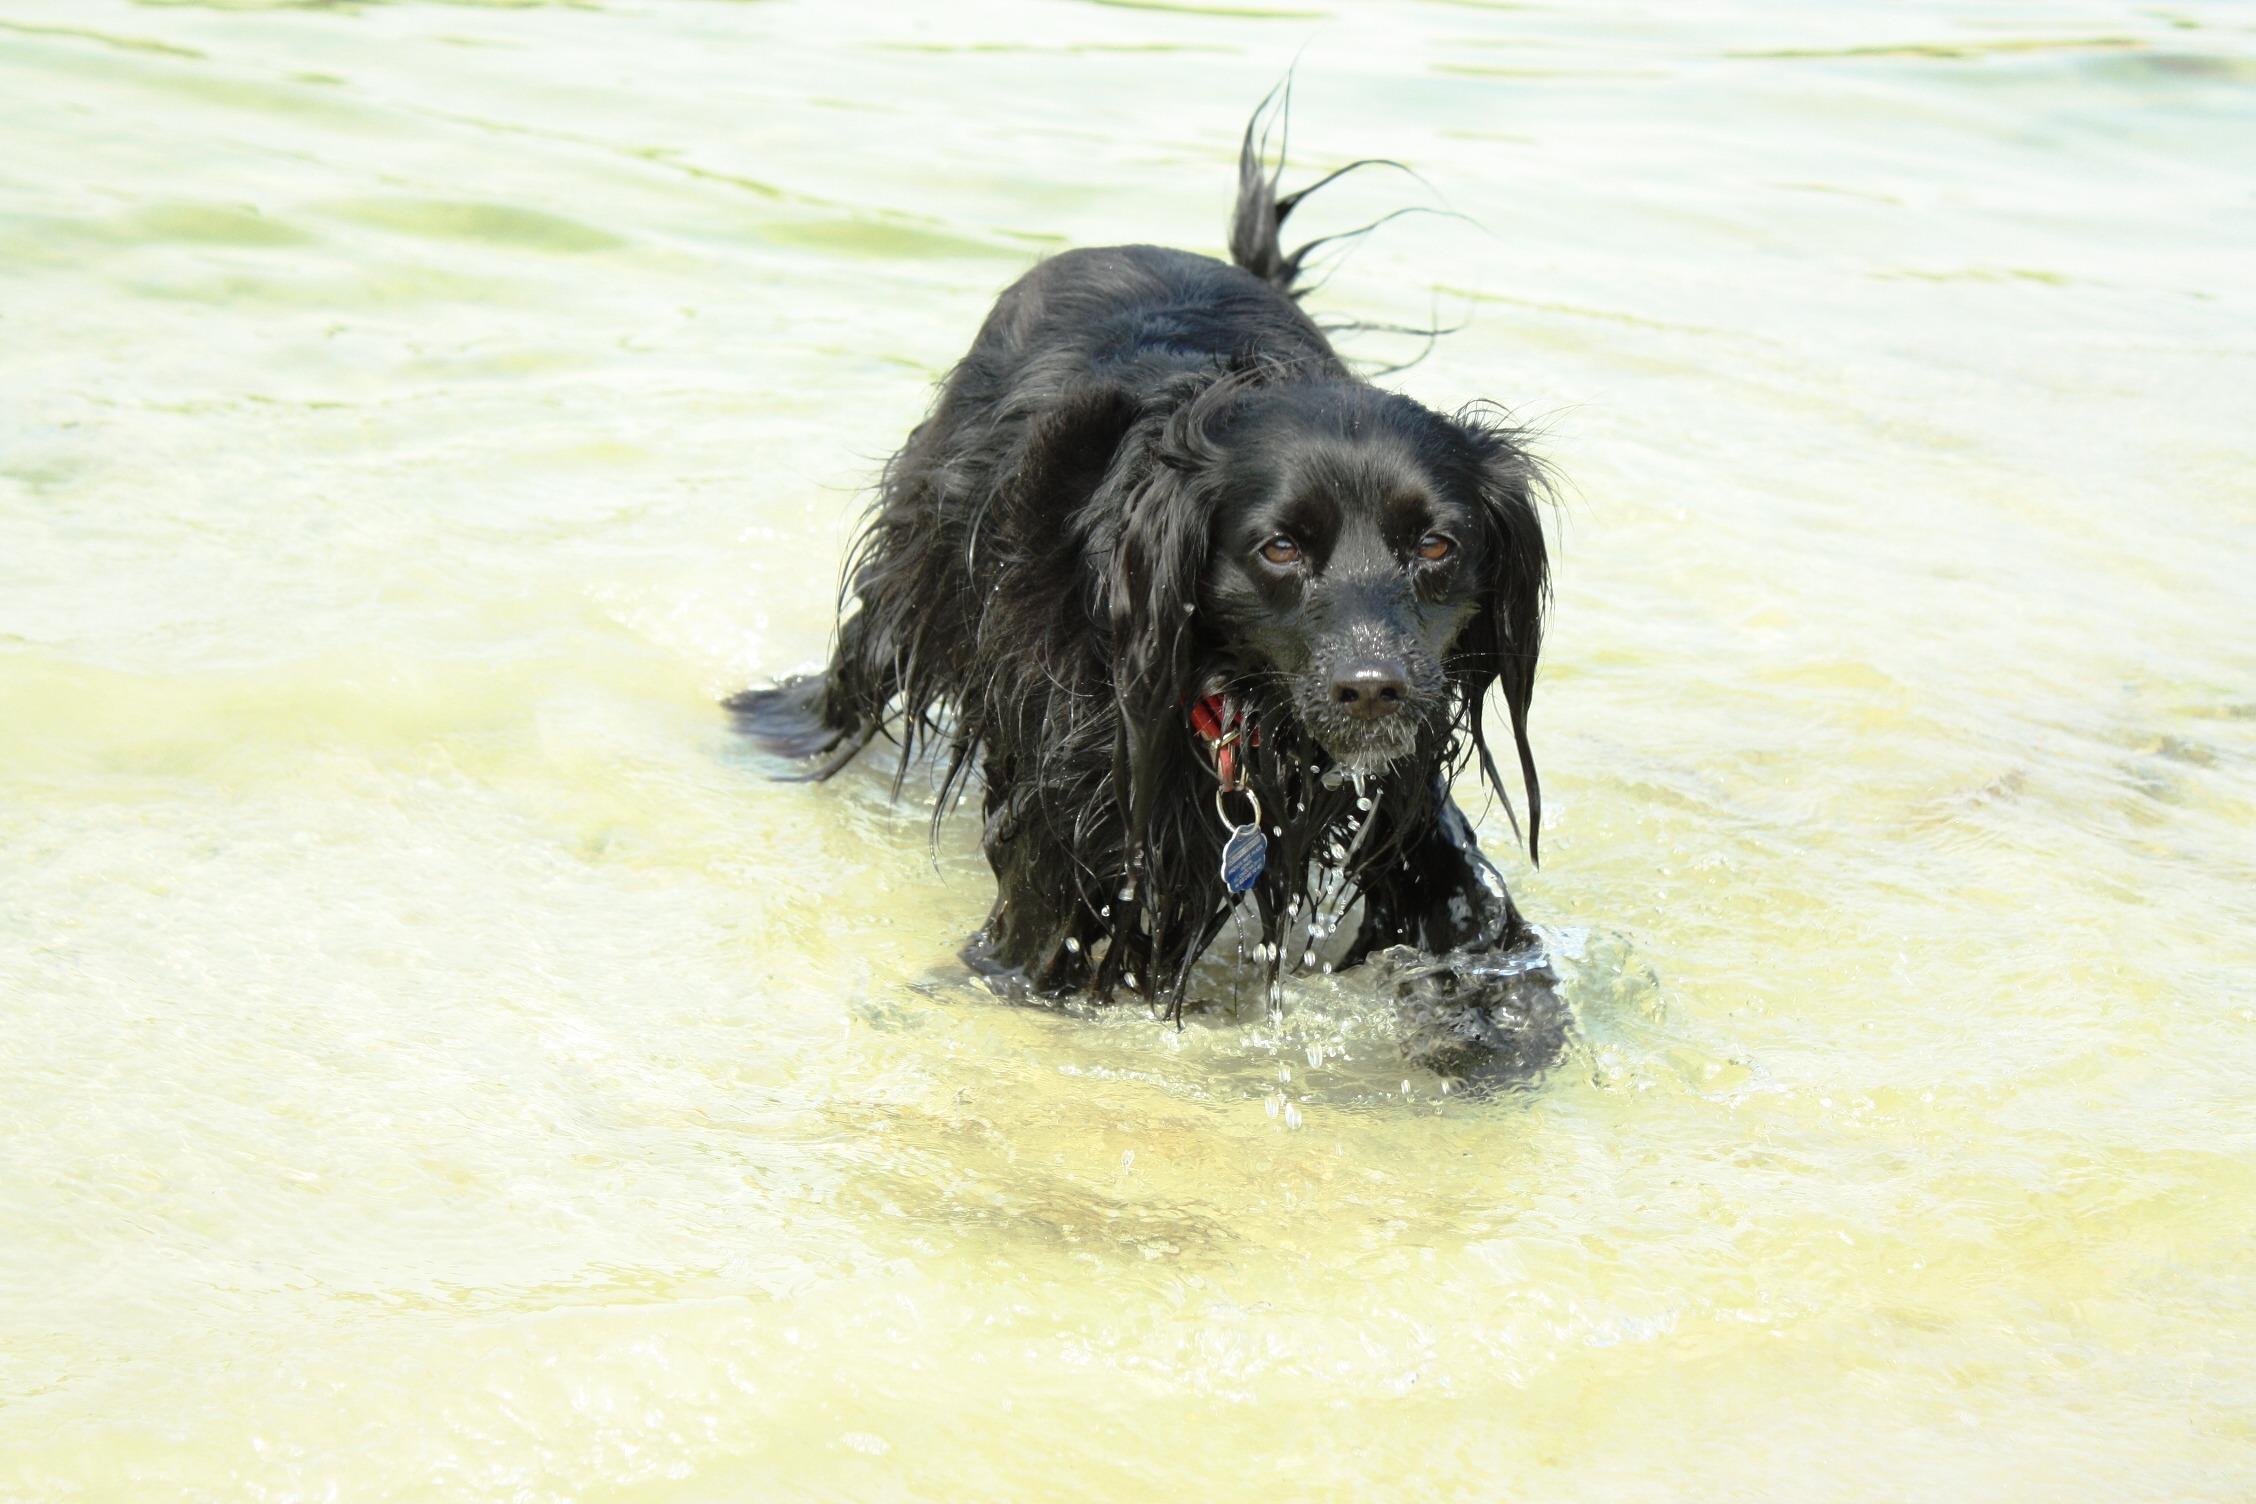
water, lake, dog, animal, coat, sight, gear, mammal, black, swimming, spaniel, snout, happiness, vertebrate, joy, dog like mammal, carnivoran, english cocker spaniel, dog crossbreeds, boykin spaniel, aport